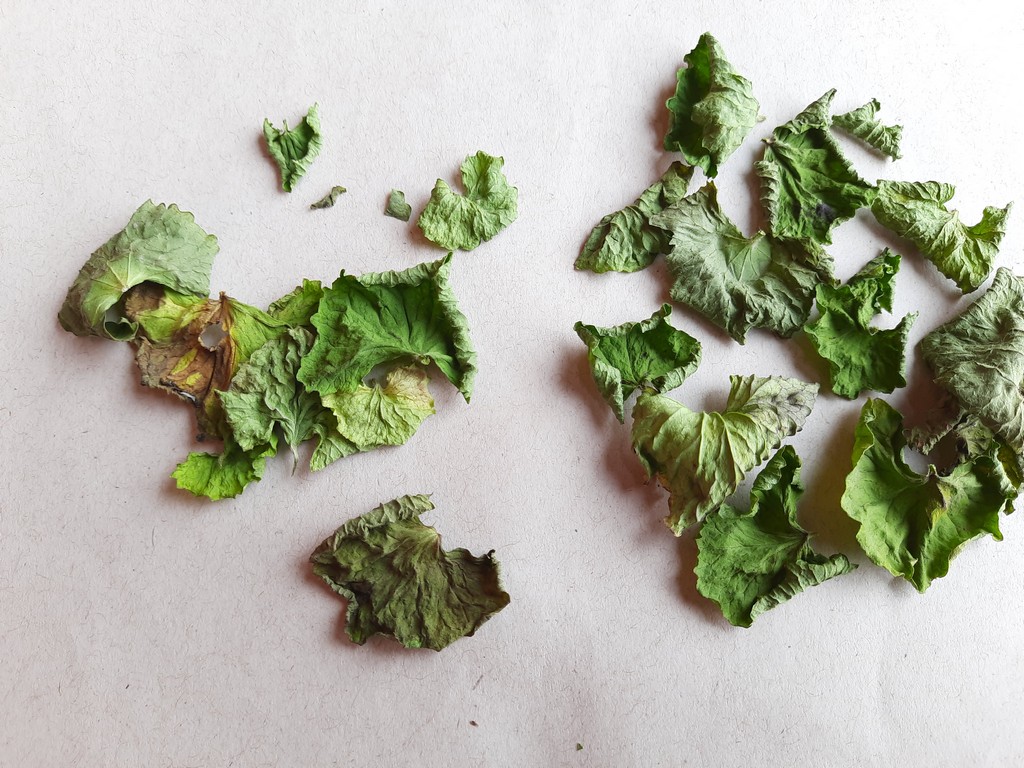
Label: Dried